Murders of Jennifer Ertman and Elizabeth Peña

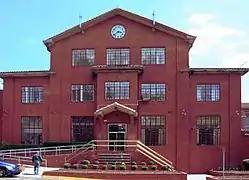
Huntsville Unit, the site of executions in the State of Texas

José Medellín was executed at 9:57 p.m. on August 5, 2008, after his last-minute appeals were rejected by the Supreme Court. Governor Perry rejected calls from Mexico and Washington, D.C., to delay the execution, citing the torture, rape, and strangulation of two teenaged girls in Houston 15 years before as just cause for the death penalty. During his lifetime, Randy Ertman advocated strongly against granting parole to Venancio Medellín.